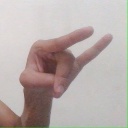
अक्षर: च